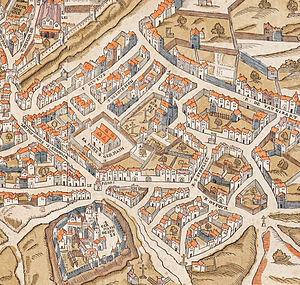
Plan de Paris vers 1550 autour de l'église Saint-Sulpice
L'église Saint-Sulpice est une église paroissiale catholique située dans le quartier de l'Odéon, dans le 6ᵉ arrondissement de Paris.
La paroisse Saint-Sulpice est l'une des 52 paroisses catholiques urbaines du diocèse de Paris, située dans le quartier de l'Odéon, dans le 6ᵉ arrondissement de Paris, ayant pour église paroissiale l'église Saint-Sulpice.